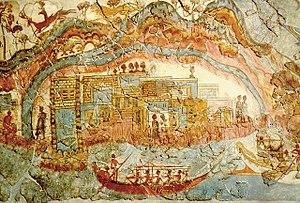
Fresque datant de l'âge de bronze dans la ville minoenne sur le site archéologique d'Akrotiri dans l'île de Santorin, en Grèce.
Akrotiri est un emplacement de fouilles archéologiques au sud de l'île grecque de Santorin. En 1967, l'archéologue Spyridon Marinatos a découvert une ville appartenant à la civilisation des Cyclades, avec une forte influence minoenne. En plein épanouissement, la ville a été enfouie par une éruption volcanique analogue à celle qui enfouit les villes d'Herculanum et de Pompéi. C'est ainsi qu'elle a été conservée pendant plus de 3 500 ans. L'excellent état de conservation des bâtiments et de leurs magnifiques fresques permet d'avoir un aperçu de l'histoire sociale, économique et culturelle de l'âge du bronze dans la mer Égée.
La navigation dans l'Antiquité marque la première grande étape dans la conquête de l’espace maritime. Certaines îles de la mer Méditerranée ont été fréquentées par des chasseurs-cueilleurs peut-être dès le XIIᵉ millénaire. À partir du Néolithique, la navigation s’intensifie et la Méditerranée devient très vite un trait d’union entre ses rivages, un moyen de communication par excellence.
Si les parades navales existent depuis l'Antiquité, et si certaines comme le « Mariage avec la mer » à Venise sont particulièrement anciennes et connues, c'est depuis quelques décennies que les fêtes maritimes ont connu une ampleur considérable en France et dans toute l’Europe, atteignant par exemple le million de visiteurs aux Fêtes de Brest.
Les Cyclades, en grec : Κυκλάδες sont les îles grecques de la mer Égée méridionale. L'archipel comprend environ 2 200 îles, îlots et îlots-rochers. Seules trente-trois îles sont habitées. Pour les Anciens, elles formaient un cercle autour de l'île sacrée de Délos, d'où le nom de l'archipel. Les plus connues sont, du nord au sud et d'est en ouest : Andros, Tinos, Myconos, Naxos, Amorgos, Syros, Paros et Antiparos, Ios, Santorin, Anafi, Kéa, Kythnos, Sérifos, Sifnos, Folégandros et Sikinos, Milos et Kimolos, auxquelles on peut ajouter les petites Cyclades : Iraklia, Schinoussa, Koufonissia, Kéros, Donoussa ainsi que Makronissos entre Kéa et l’Attique, Gyaros en face d’Andros, Polyaigos à l’est de Kimolos et Thirassia, en face de Santorin. Elles reçurent aussi parfois le nom générique d’« Archipel ».